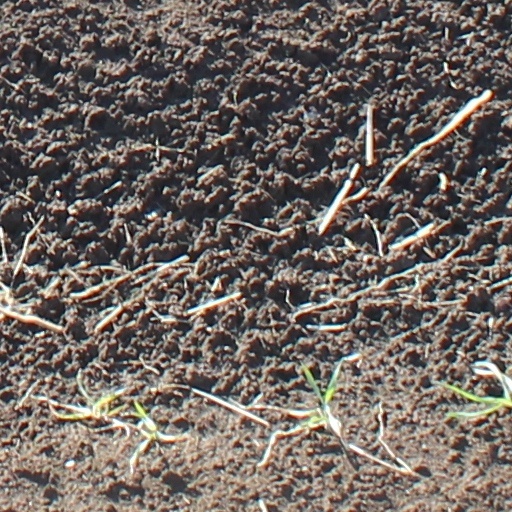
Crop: wheat